Northern War of 1655–1660

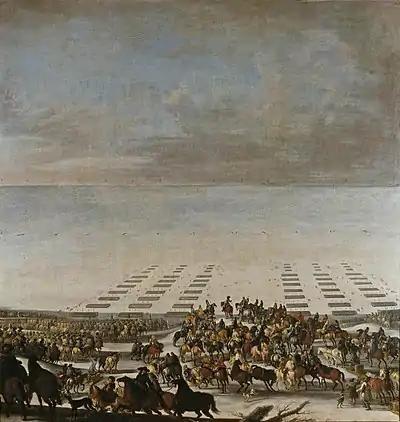
The March across the Great Belt by Johann Philip Lemke.

The harsh winter of 1657/58 had forced the Dano-Norwegian fleet to stay in port, and the Great and Little Belts separating the Danish isles from the mainland were frozen. After entering Jutland from the south, a Swedish army of 7,000 veterans undertook the March across the Belts; on 9 February 1658, the Little Belt was crossed and the island Funen (Fyn) captured within a few days, and soon thereafter Langeland, Lolland and Falster. On 25 February, the Swedish army continued across the Great Belt to Zealand where the Danish capital Copenhagen is located. Although only 5,000 men made it across the belts, the Swedish attack was completely unexpected; Frederick III was compelled to surrender and signed the disadvantageous Treaty of Roskilde on 26 February 1658.